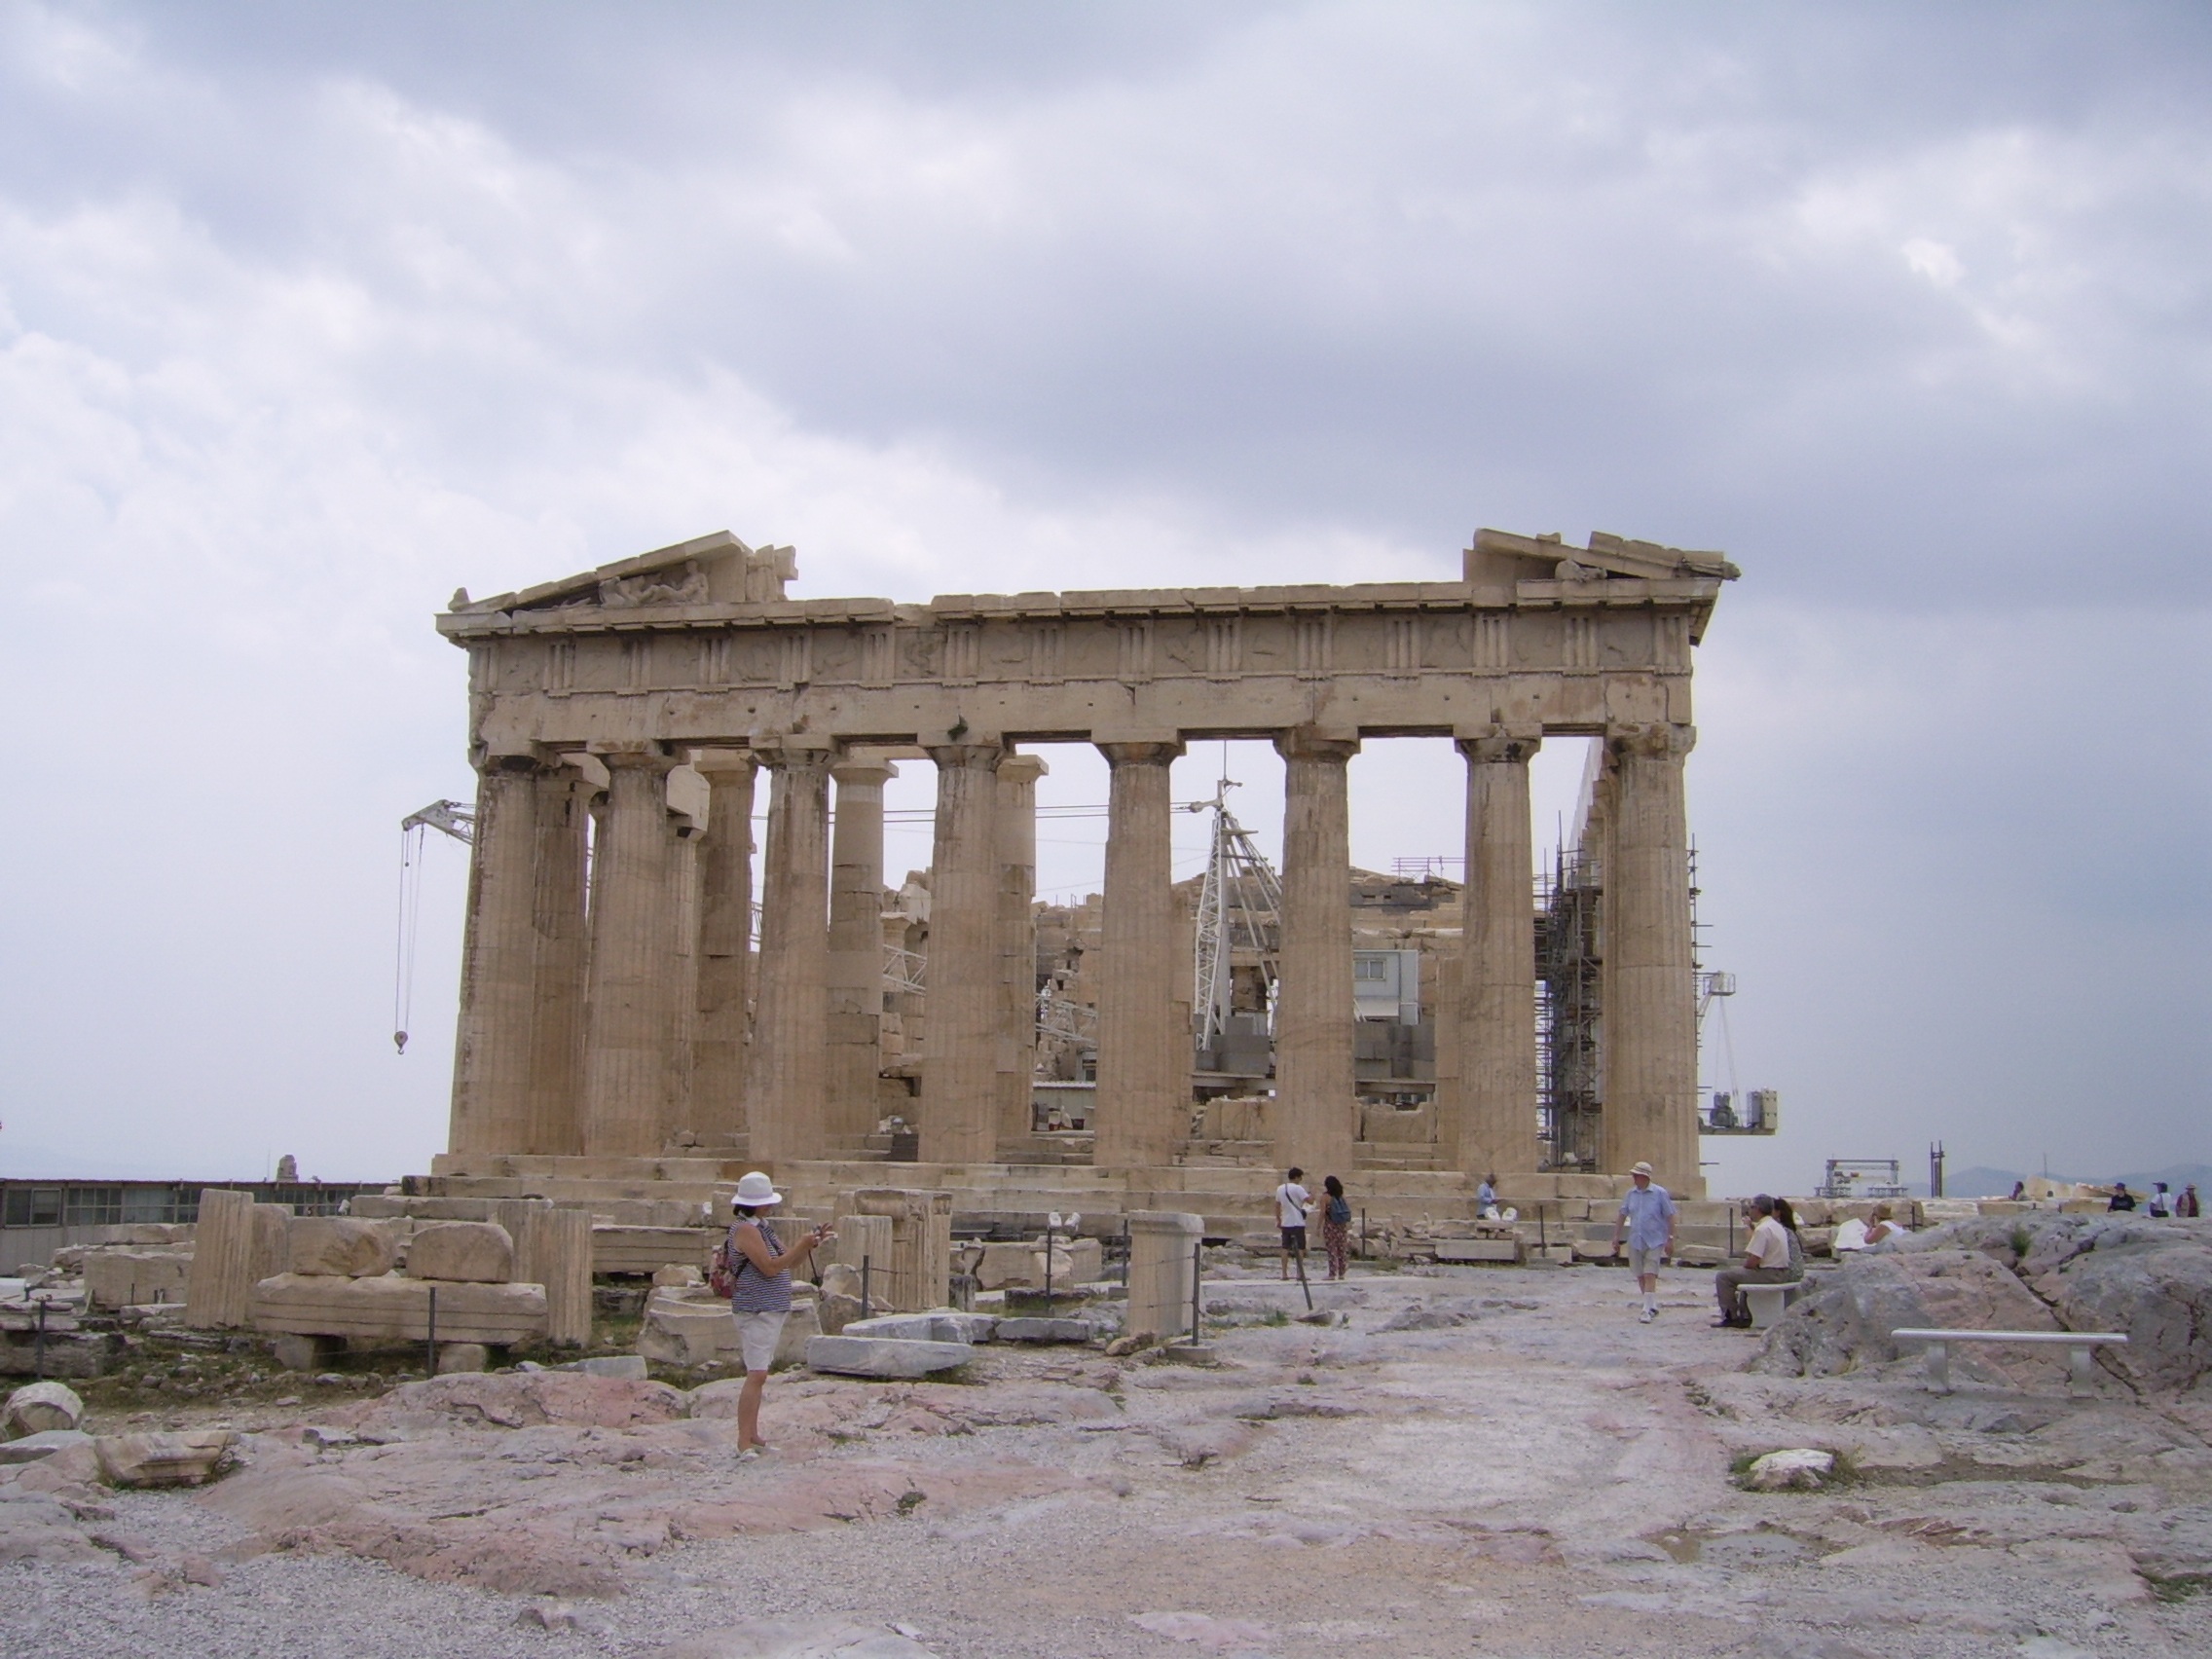
structure, building, monument, construction, column, fortification, temple, tourists, ruins, greece, history, acropolis, archaeological site, roman temple, historic site, ancient history, egyptian temple, ancient roman architecture, ancient greek temple